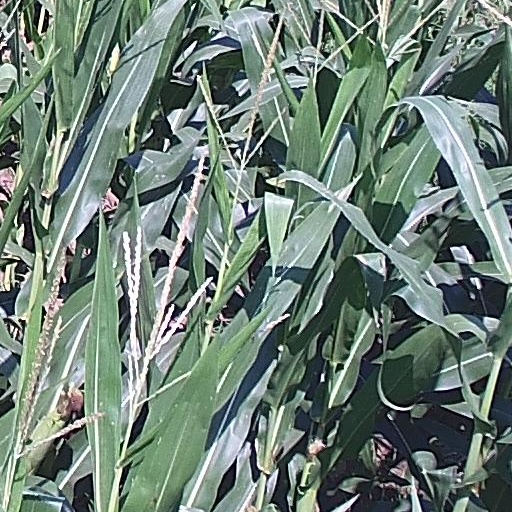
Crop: maize; corn